Morar

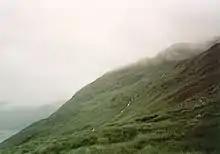
The northern slopes of Morar

However, at the end of the 14th century, on Ranald's death, his sons were still children, and Ranald's younger brother Godfrey took the opportunity to seize the Lordship of Garmoran. Furthermore, the heirs of Ranald's other brother Murdoch now made their own claim. This led to a great deal of violent conflict involving Godfrey's family (the Siol Gorrie) and those of his brothers (which is not described in surviving records in much detail).